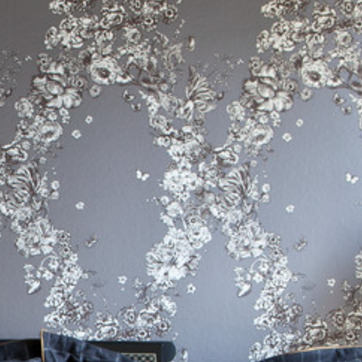
Material: wallpaper